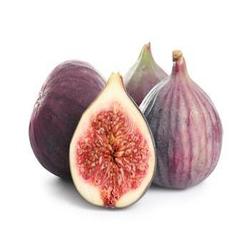
Label: Fig